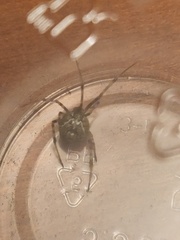
Species: Parasteatoda_tepidariorum